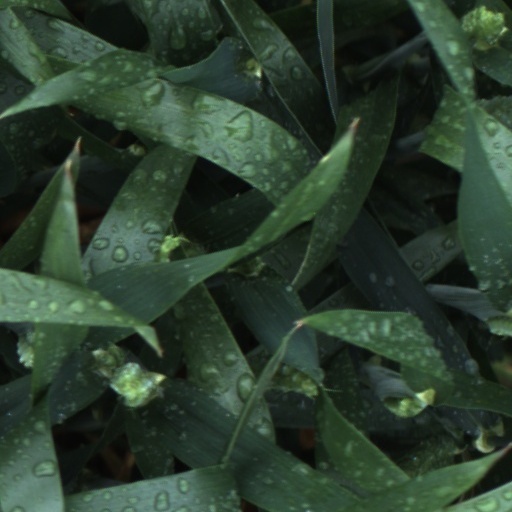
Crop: wheat